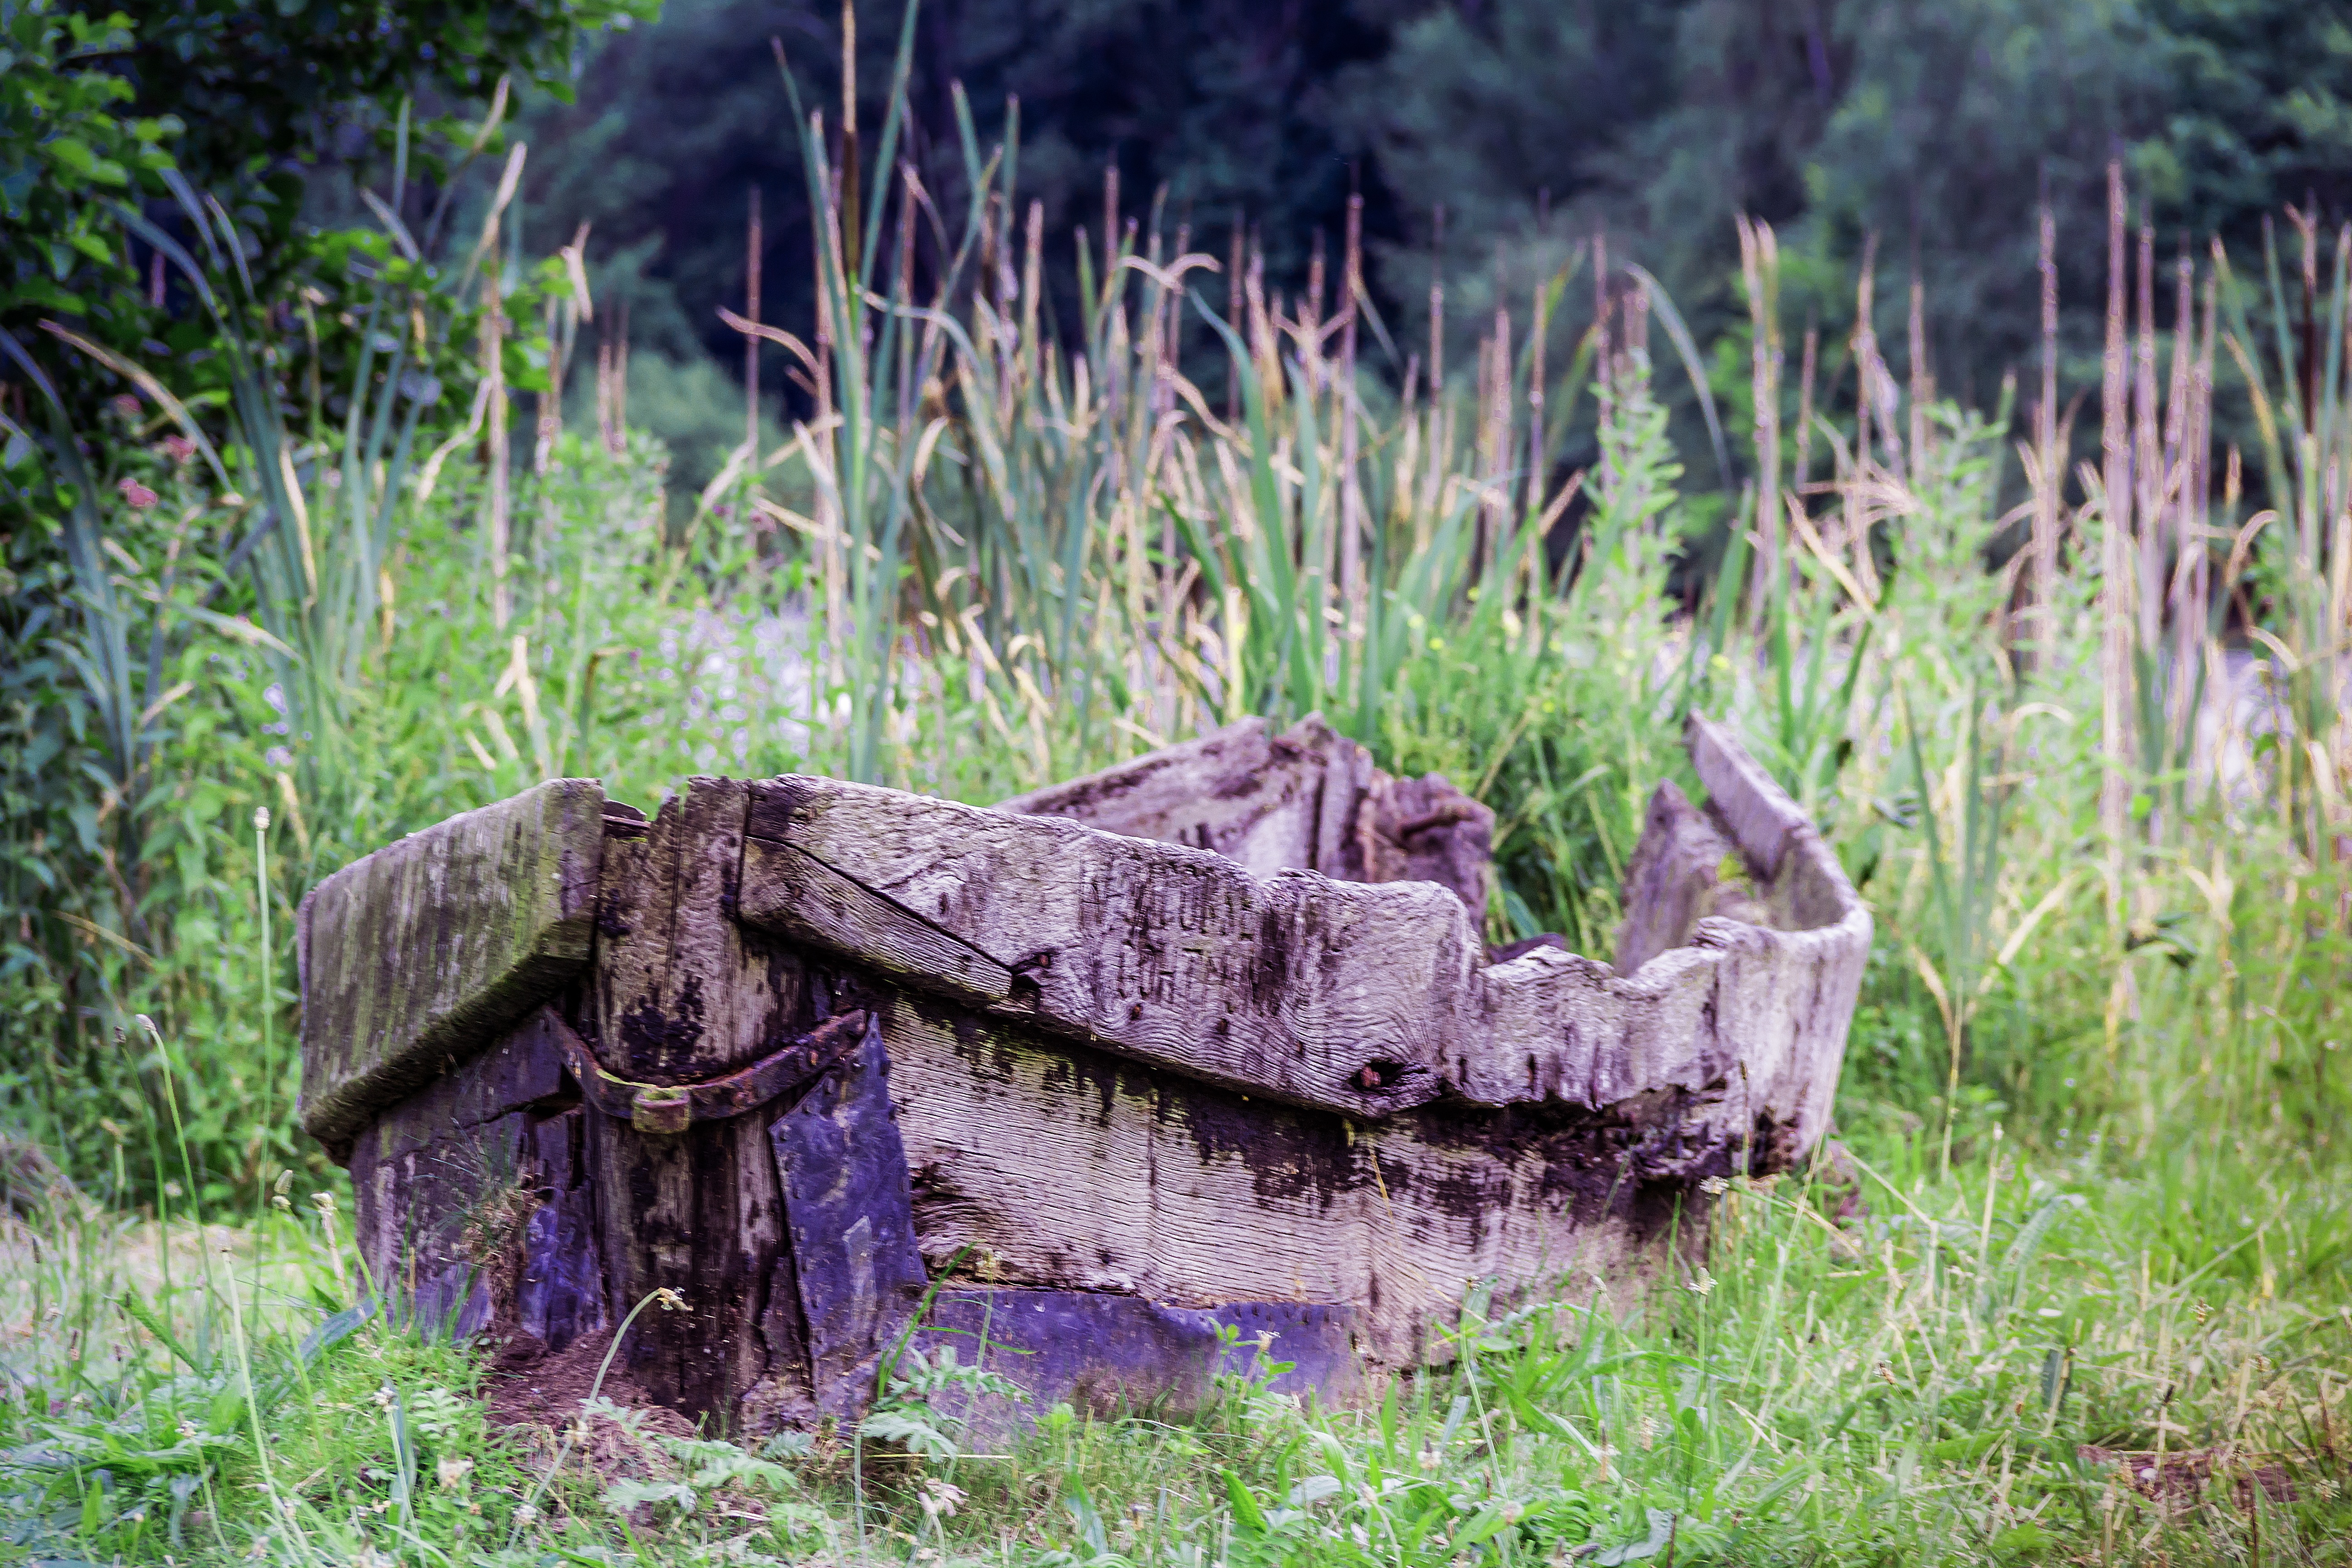
sea, coast, tree, water, nature, forest, grass, lawn, lake, pier, fishing, soil, fishing boat, rowing boat, bank, woodland, habitat, wreck, waters, lapsed, wooden boat, old boat, rotten boat, natural environment